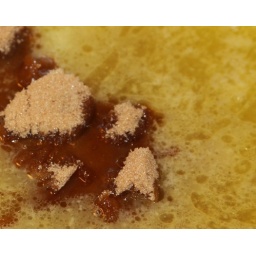
Yum, brown sugar in a chicken base.